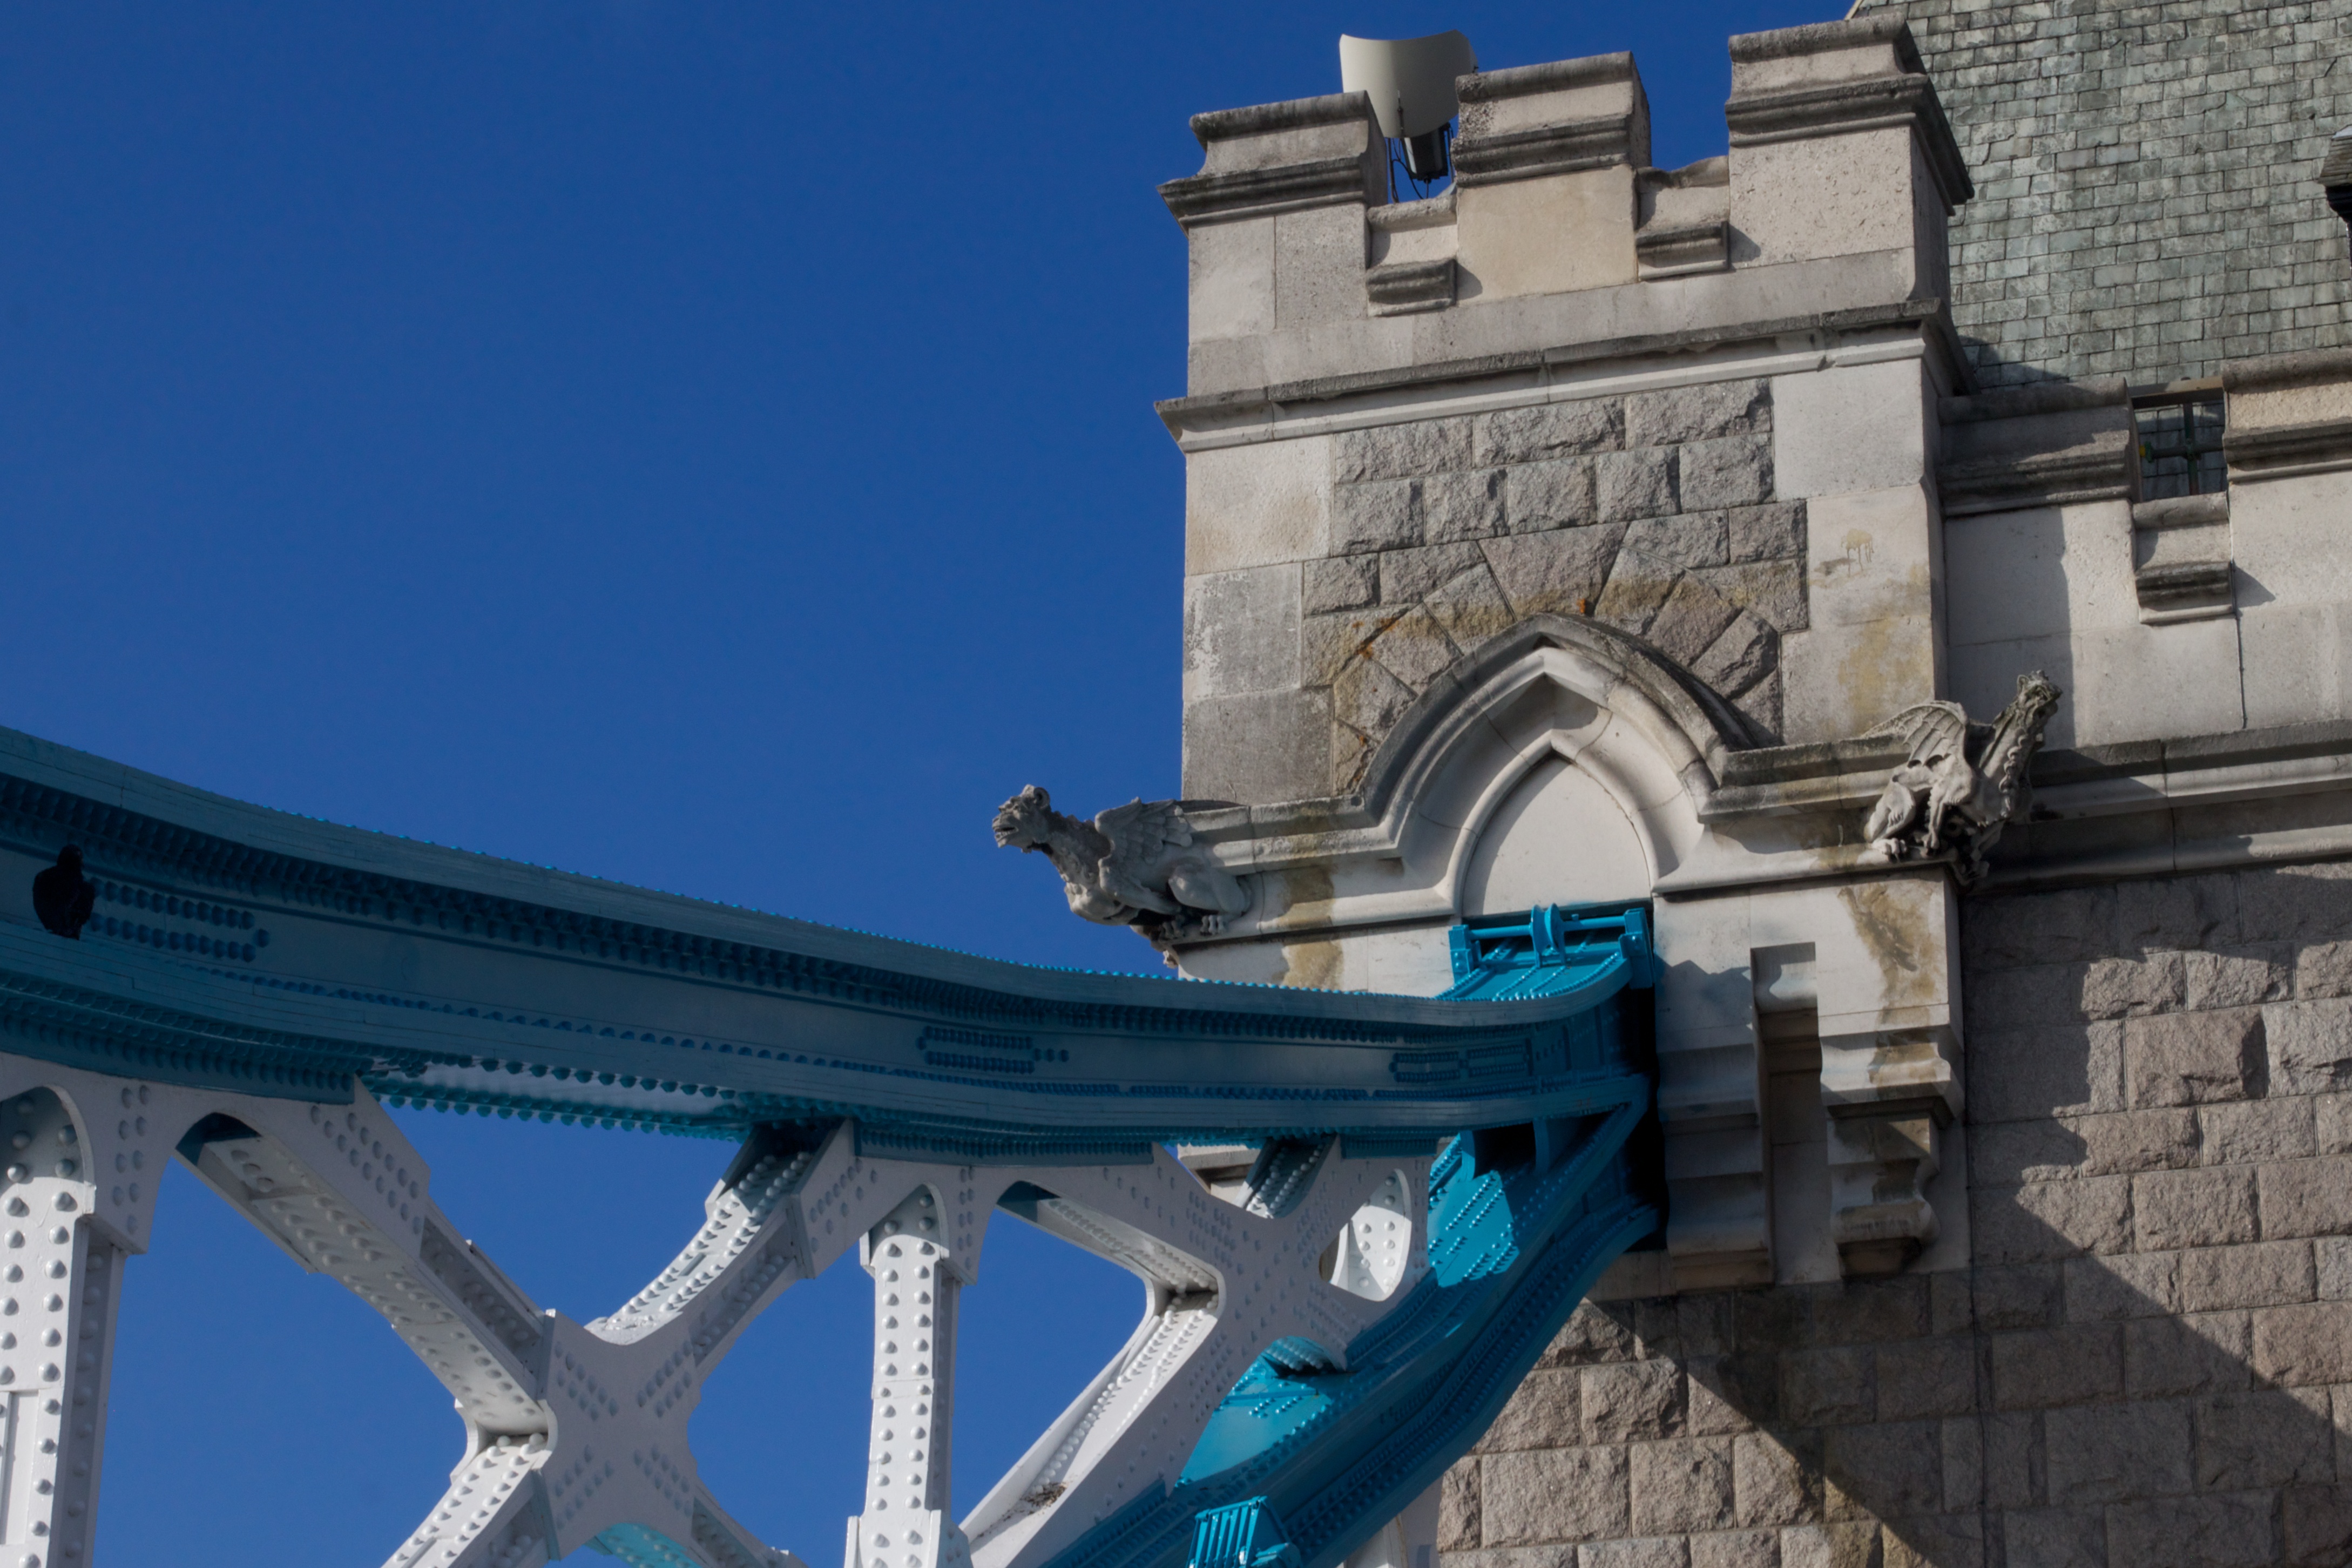
vehicle, blue